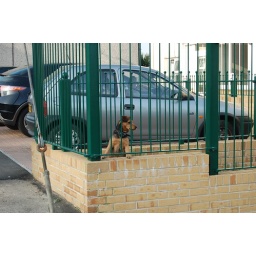
cute dog in Ebbw Vale